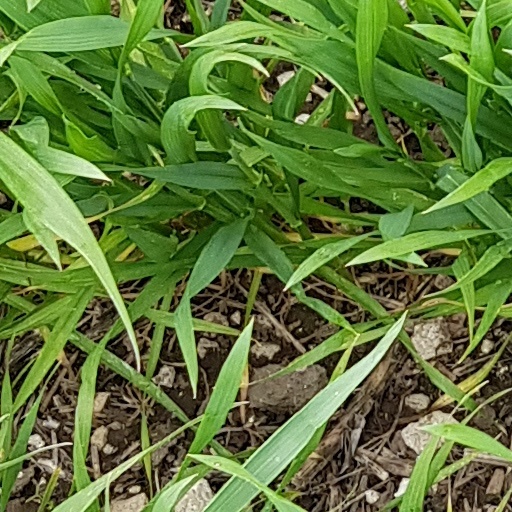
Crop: wheat